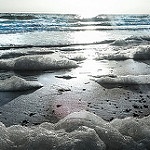
Label: sea